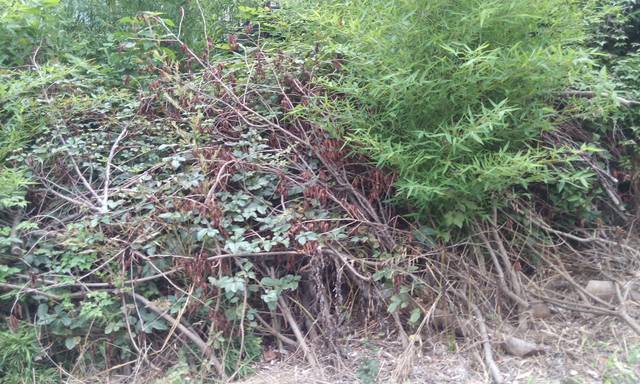
Region: Japan
Coordinates: 35.58, 139.391